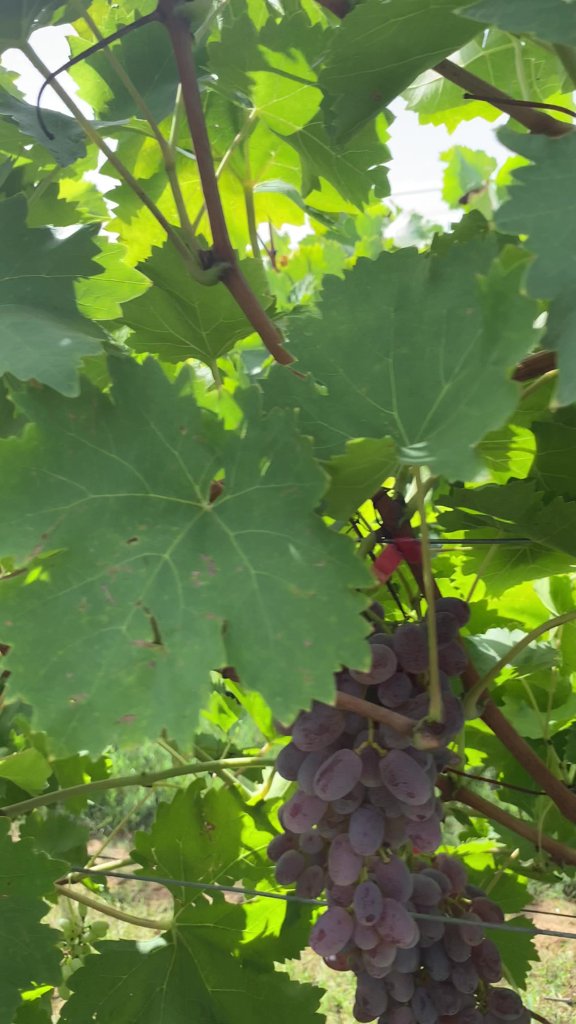
Berries visible: 59
Grape clusters: 1